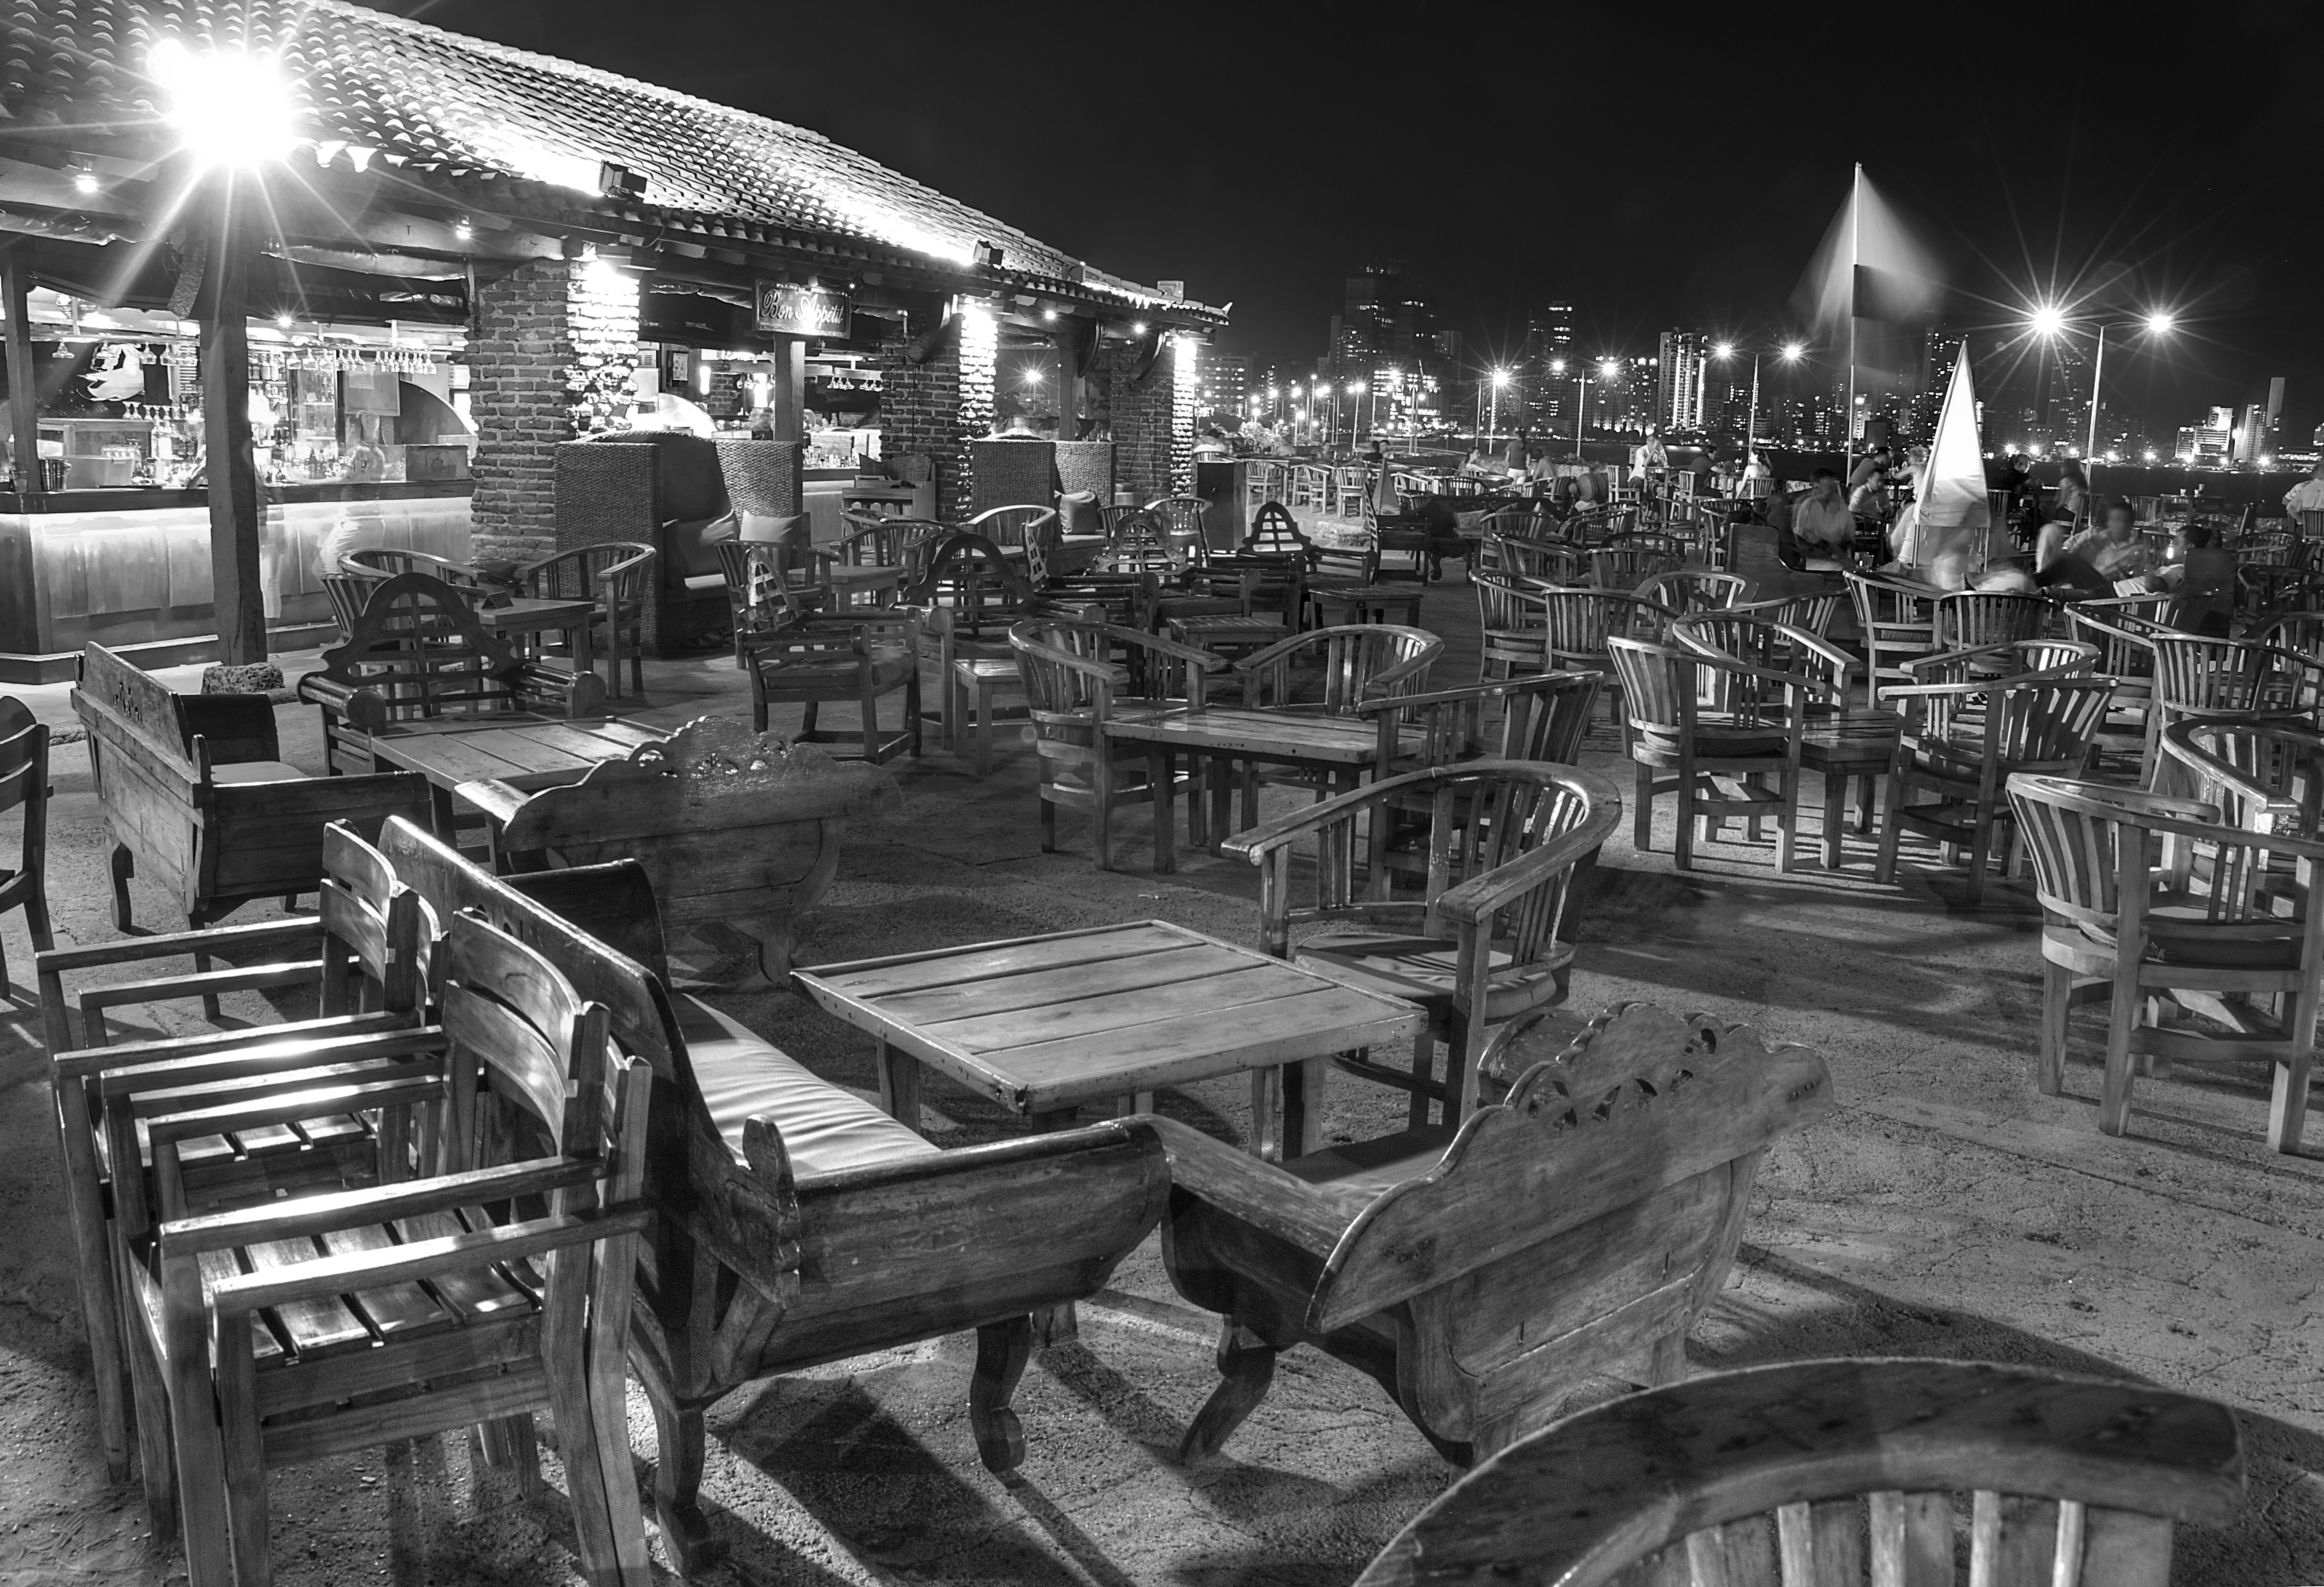
black and white, road, skyline, street, city, cityscape, bar, nightlife, monochrome, walls, metropolis, ciudadvieja, cartagena, cafedelmar, ciudadamurallada, urban area, monochrome photography